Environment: real
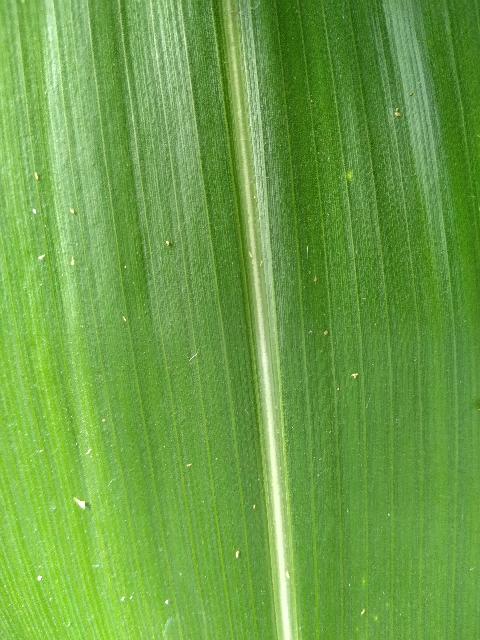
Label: healthy